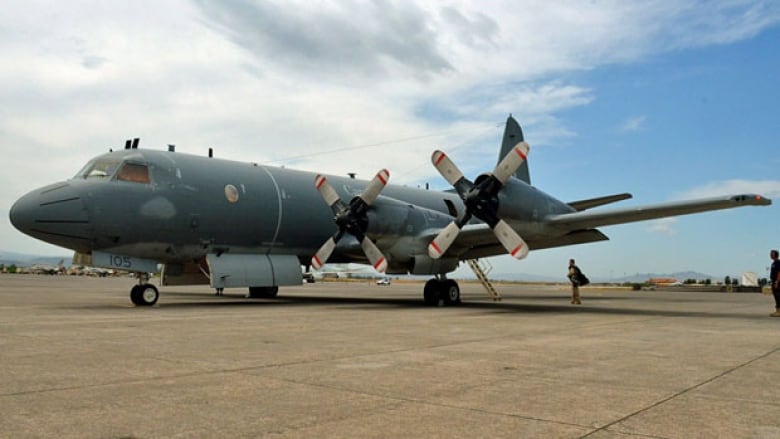
Vehicle type: Planes